Schmallenberg

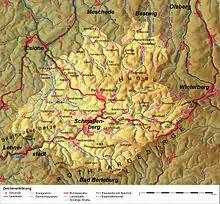
Schmallenberg (map)

Schmallenberg is located in the southeast of the Sauerland mountainous landscape. The Rothaar Mountains make up a part of the town's territory. Through the central town flows the river Lenne.